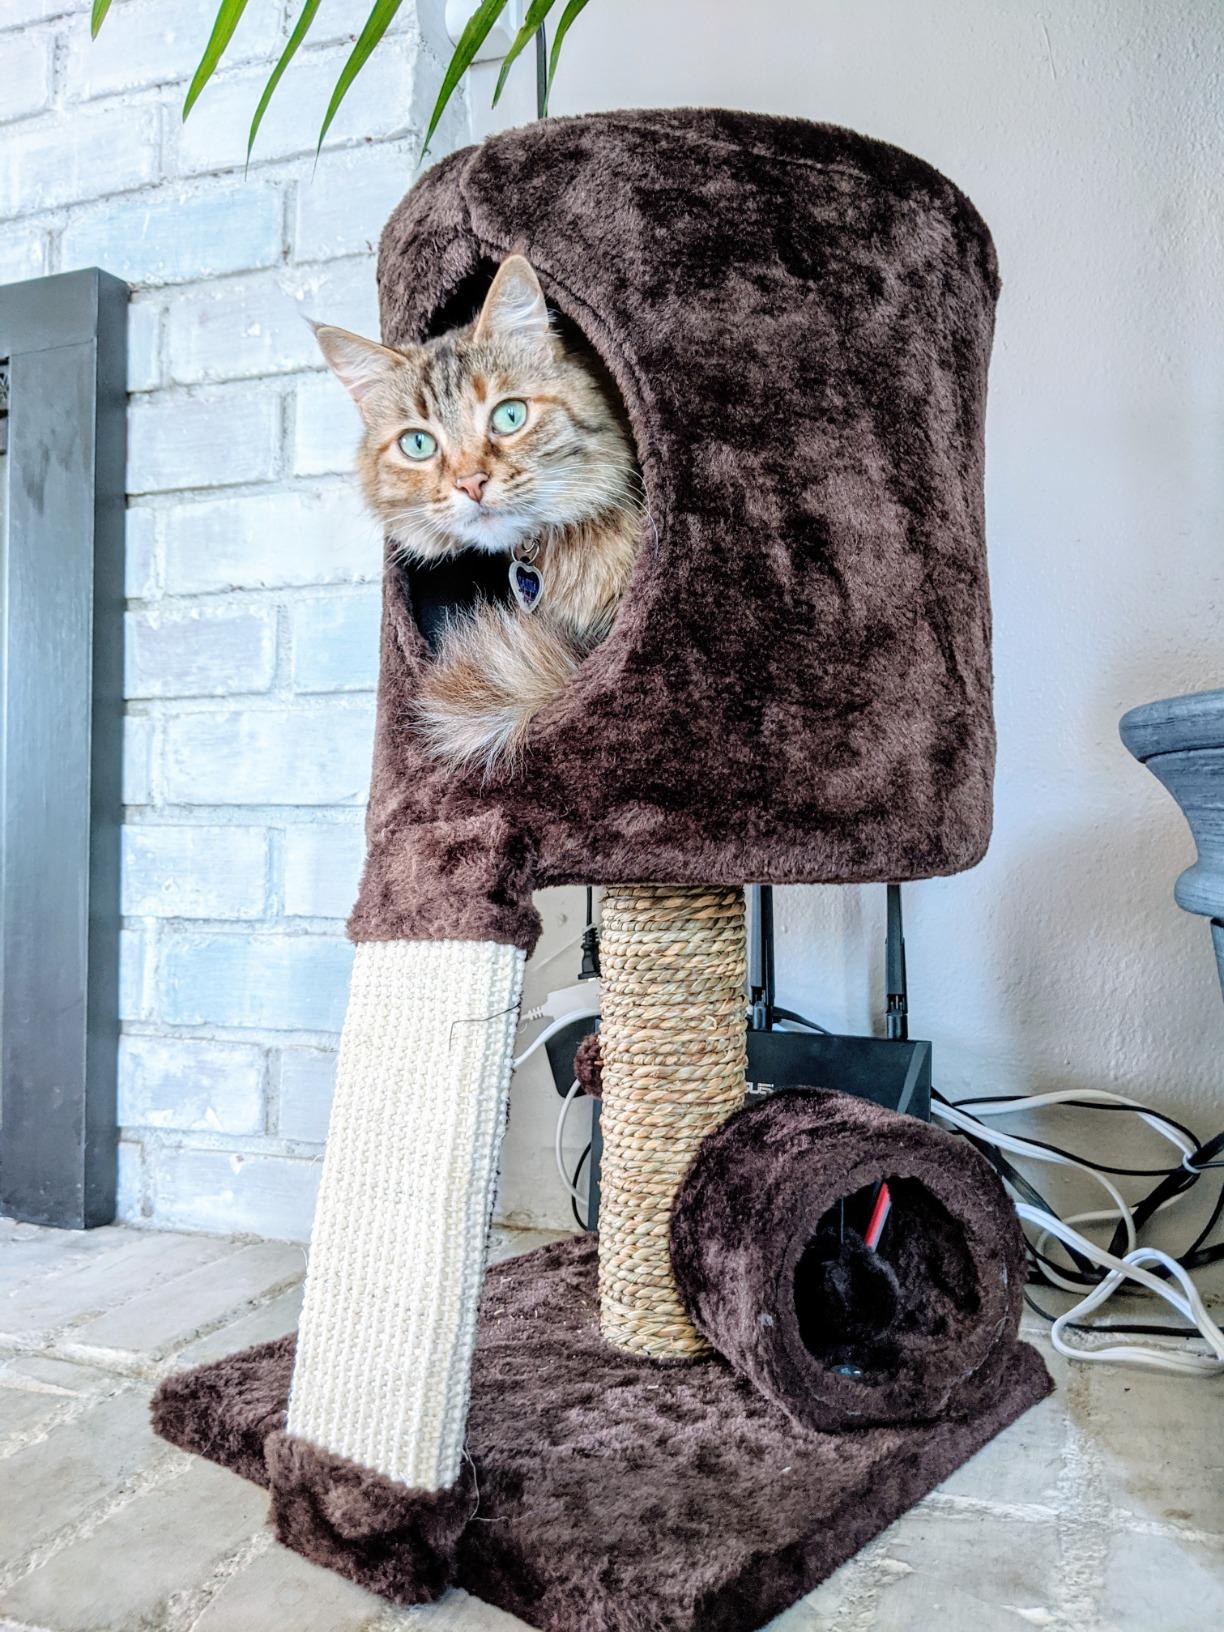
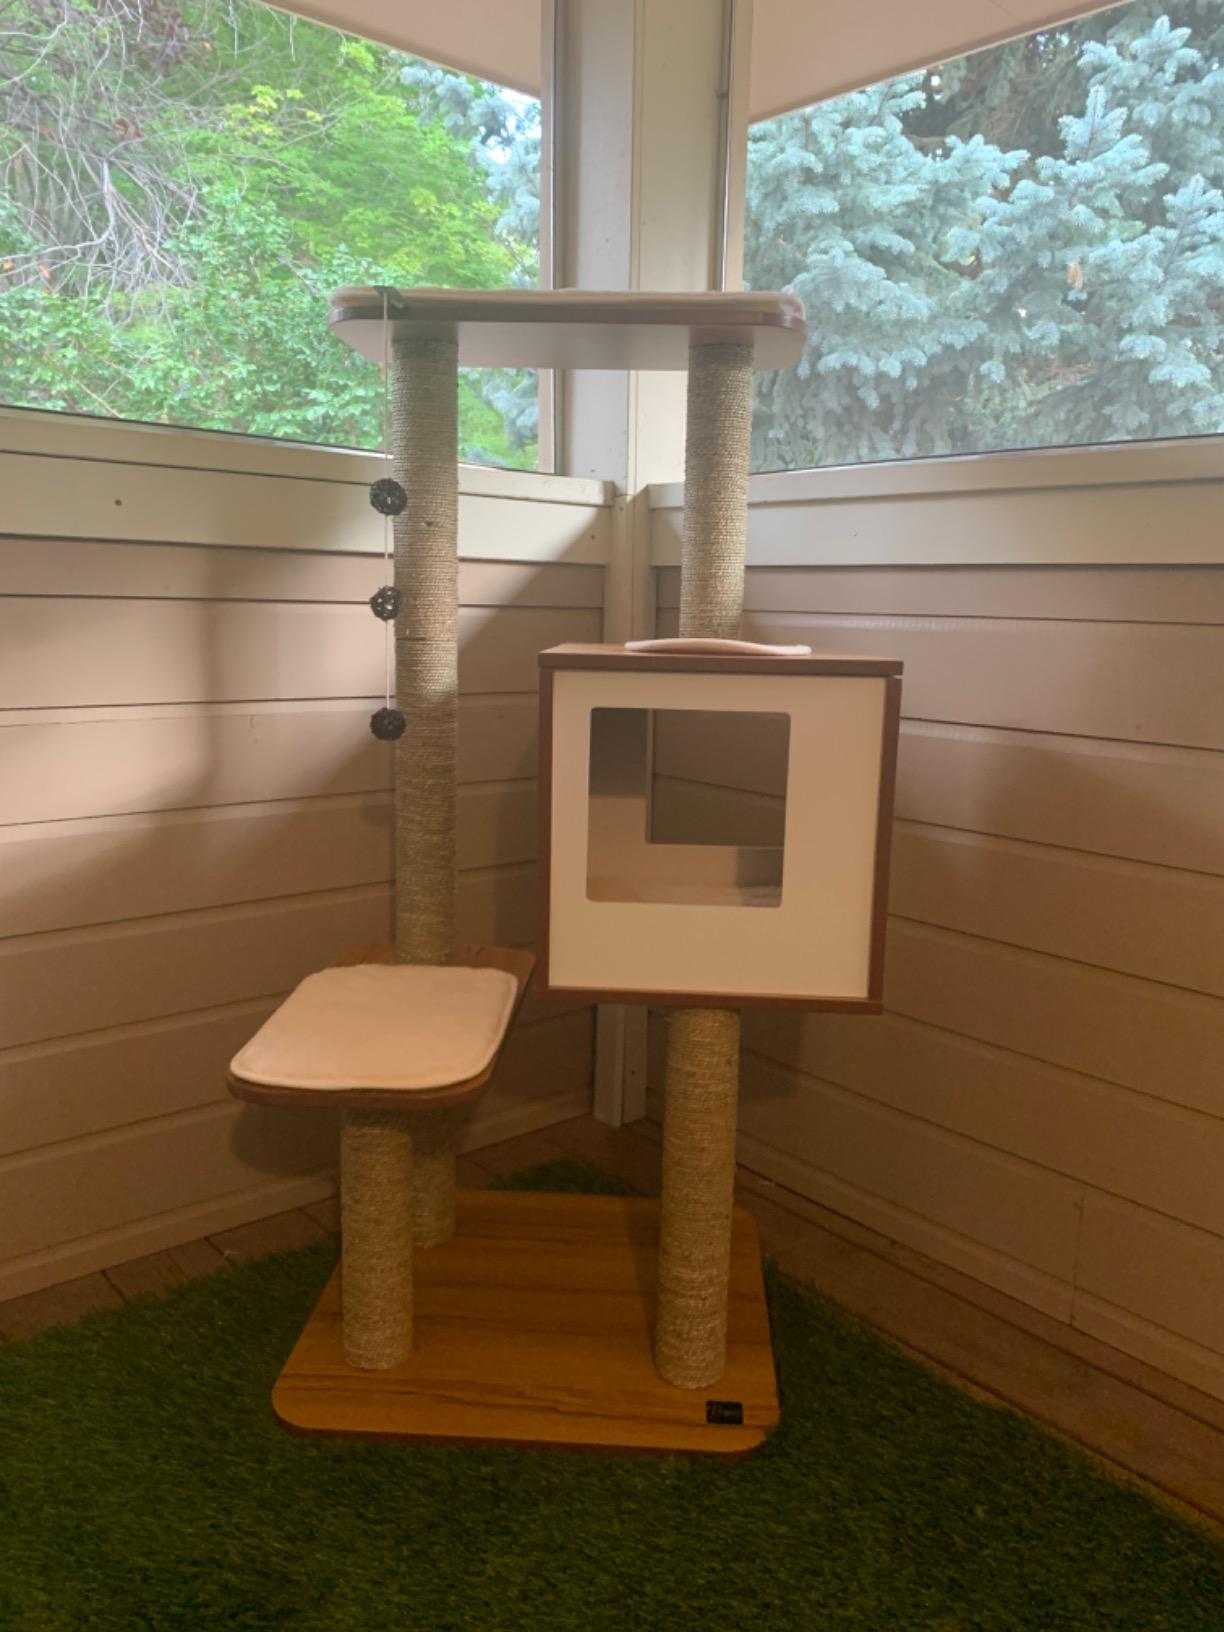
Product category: items_cat tree
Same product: no